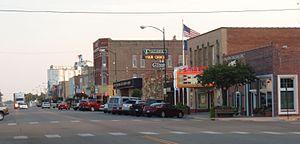
La ville de Larned est le siège du comté de Pawnee, situé dans le Kansas, aux États-Unis.